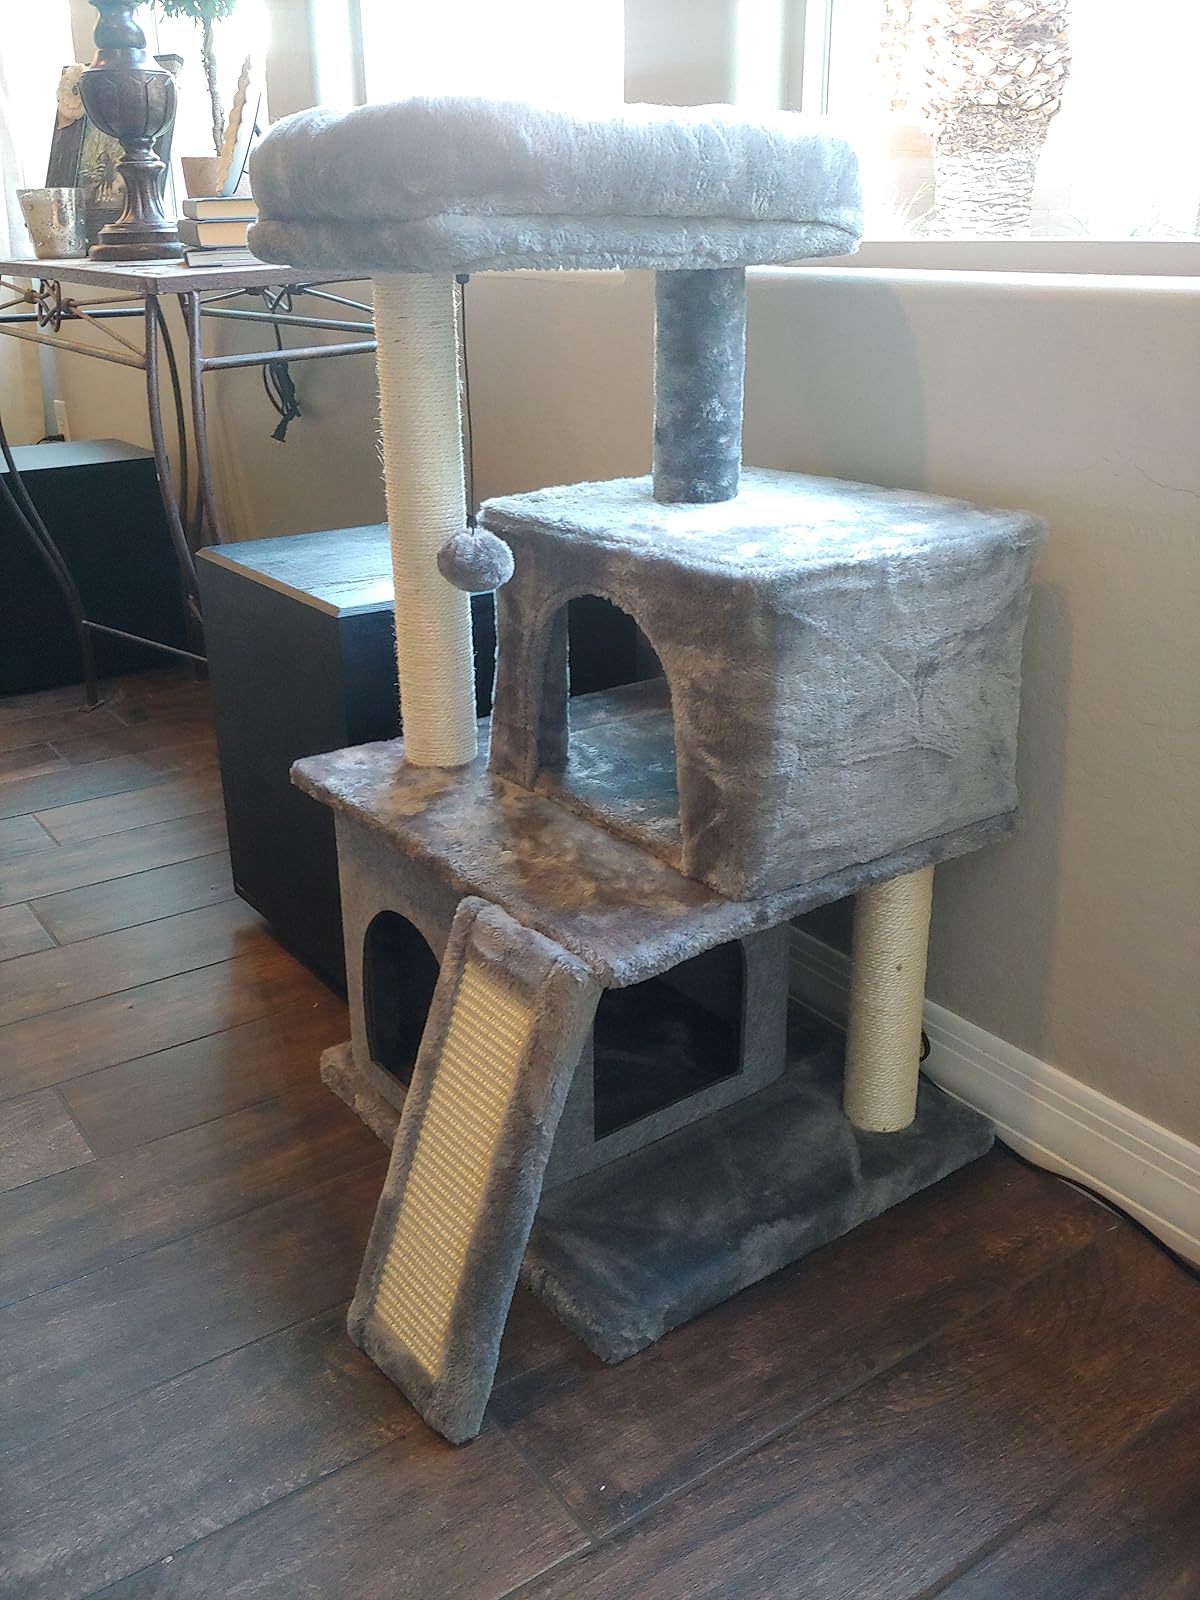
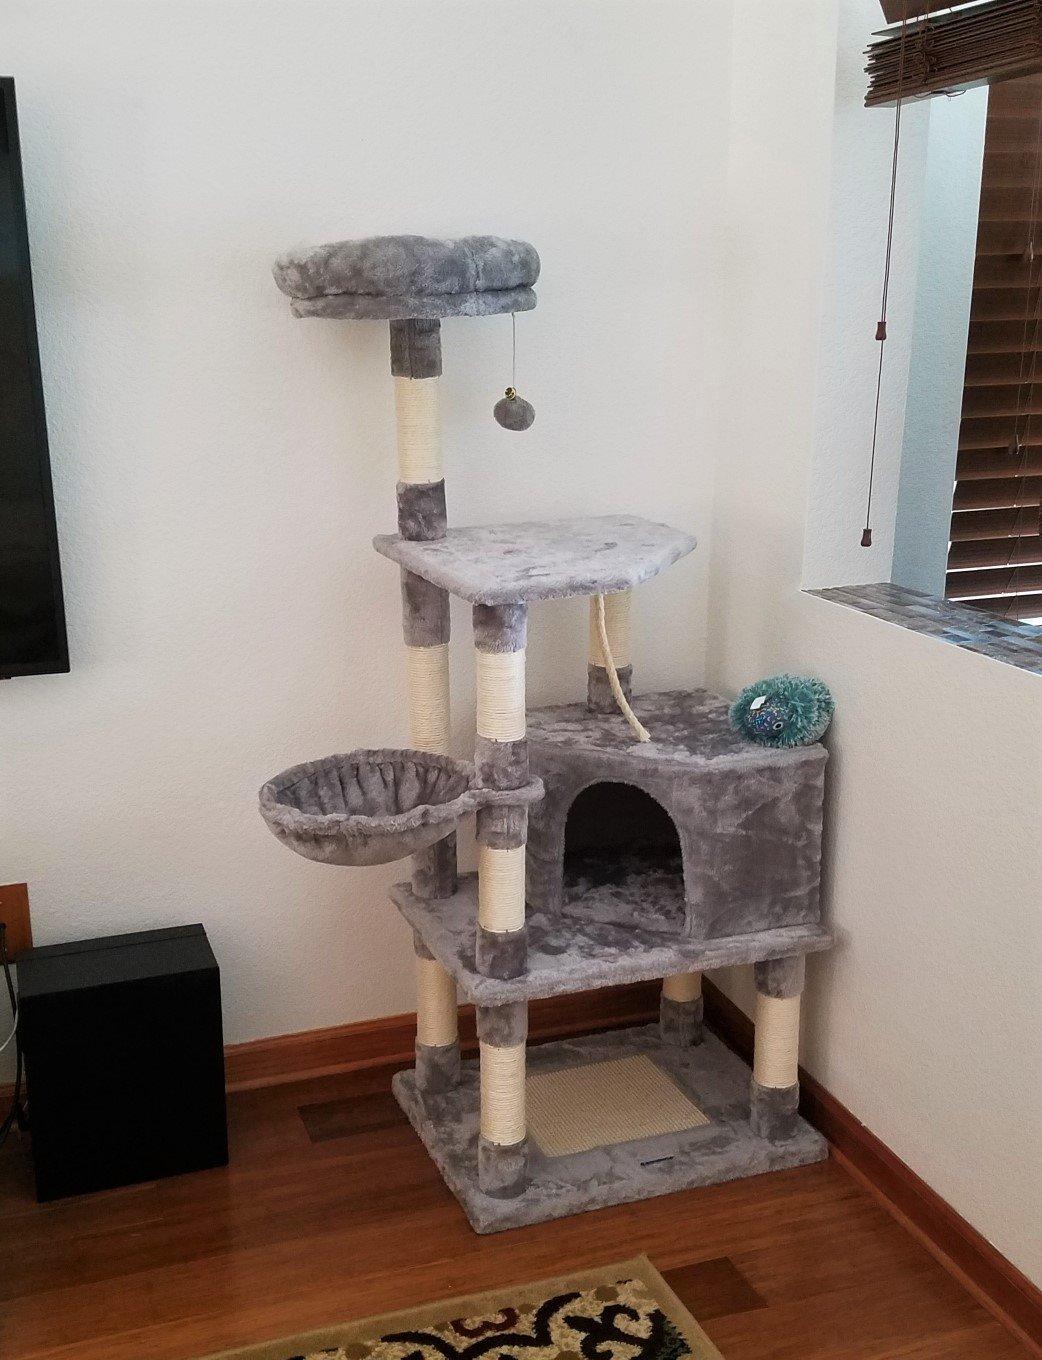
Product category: items_cat tree
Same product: no